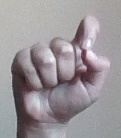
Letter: fa